Siege of Berwick (1333)

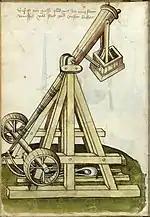
A pen and ink sketch of a counterweight trebuchet

Douglas had assembled a large army north of the border but his inactivity contrasts sharply with Robert Bruce's swift response to the siege of 1319. Douglas seems to have spent the time assembling ever more troops, rather than using those he already had to mount diversionary raids. Minor raids into Cumberland were launched by Sir Archibald Douglas. These were insufficient to draw the English forces from the siege. But it gave Edward III a pretext for his invasion, of which he took full advantage. The success of Edward III's propaganda is reflected in contemporaneous English chronicles, which portray his invasion as retaliation against Scottish incursions,